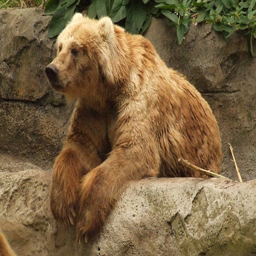
A brown bear laying on top of rocks.
A bear is laying down with its paws over the rocks.
A grizzly bear leaning on it's front paws on a ledge.
A bear relaxes on the rocks, staring into the foreground.
A BIG BROWN BEAR IS LAYING ON A ROCK